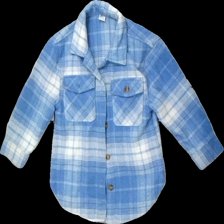
View: front
Type: Outerwear
Category: Children
Brand: Lindex
Colors: Blue, White
Material: 67% polyester, 33% wool
Pattern: Checkered print
Cut: Regular
Size: 128
Season: All
Damage: Stains
Damage location: middle center
Price range: <50
Recommended usage: Export